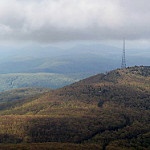
Scene: Outdoor